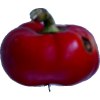
Label: red_pepper